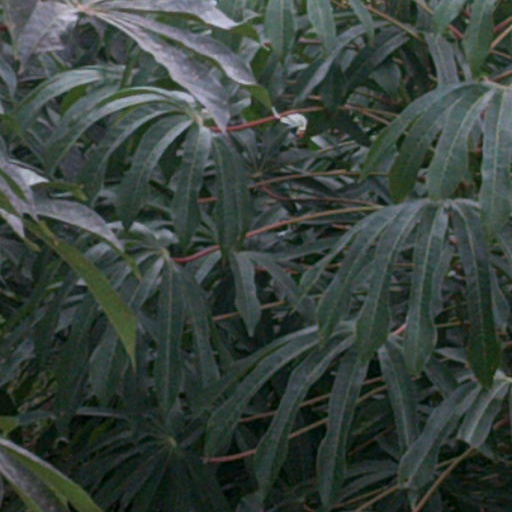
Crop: cassava